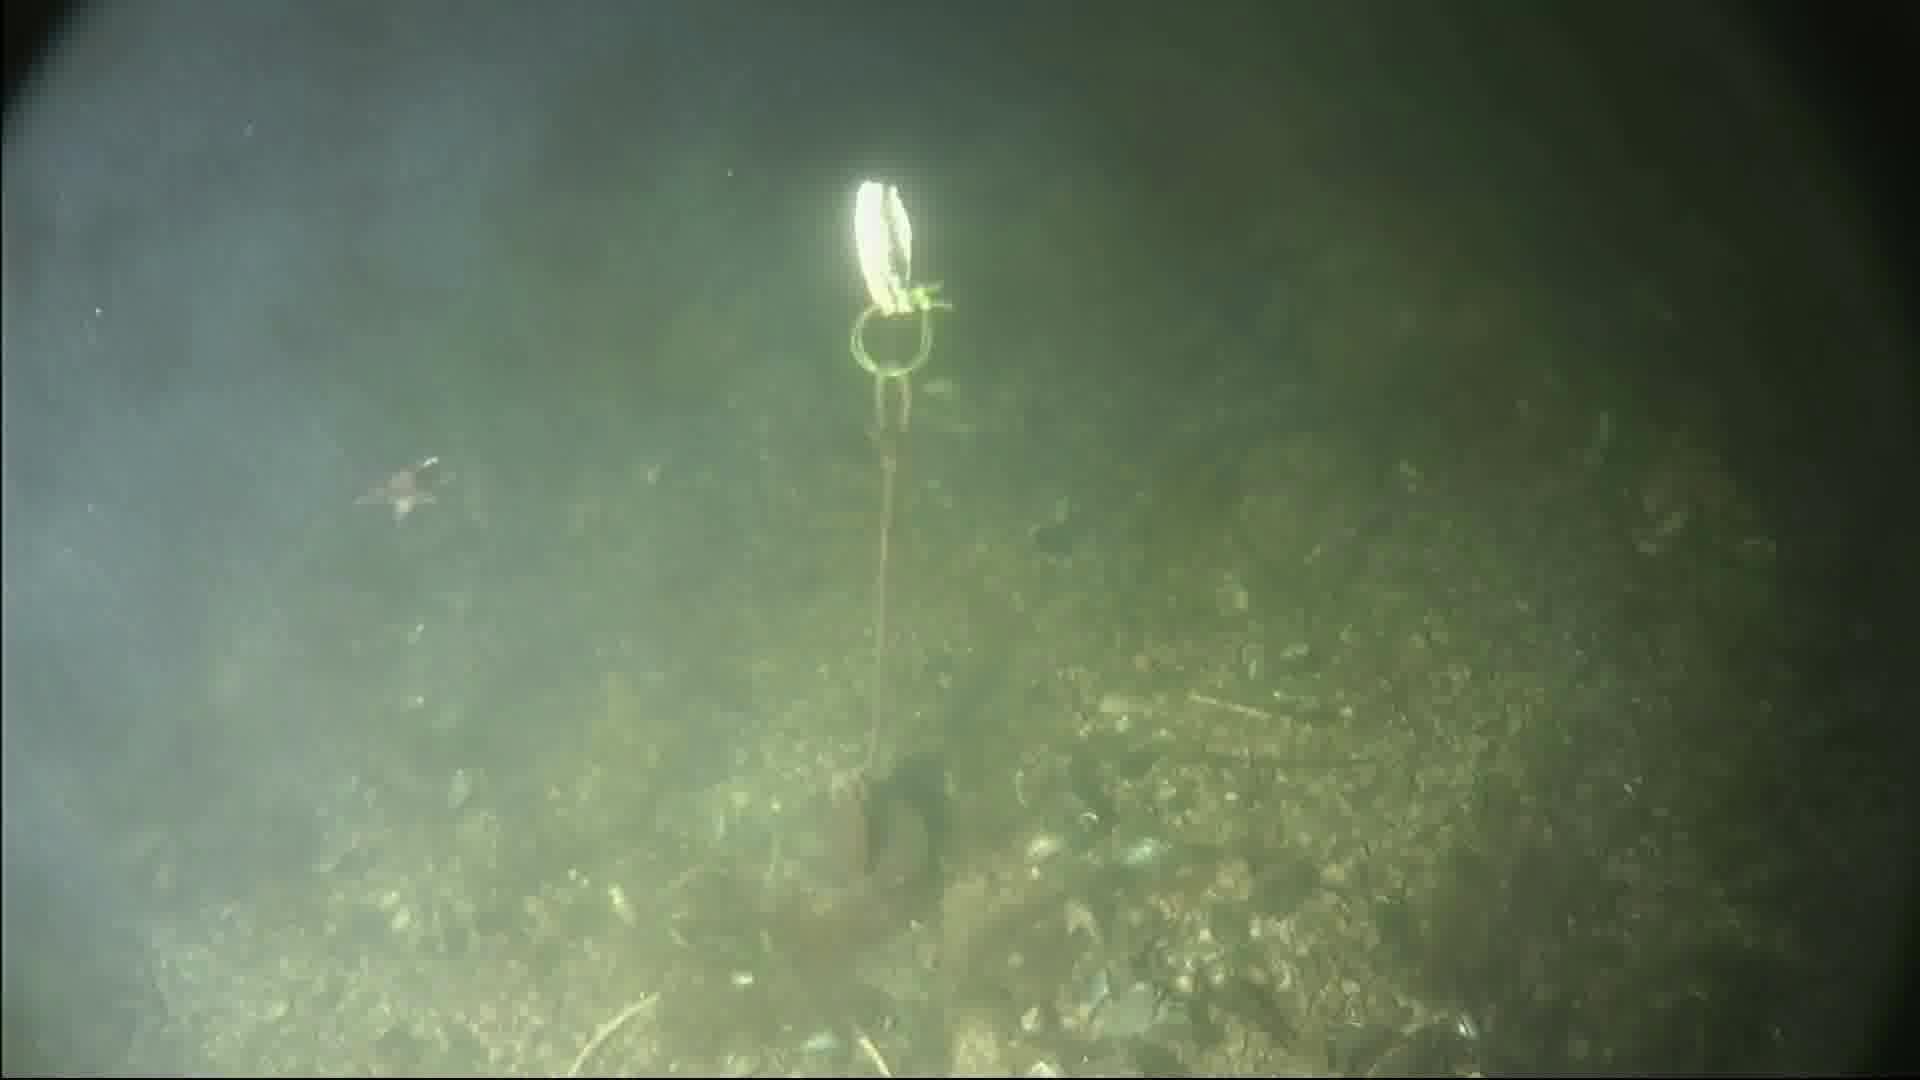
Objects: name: shrimp